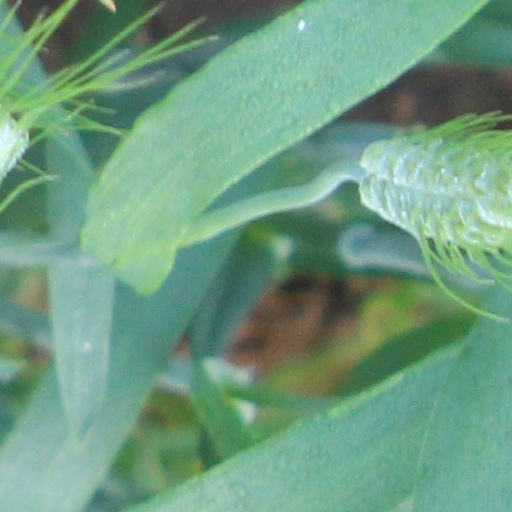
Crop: wheat